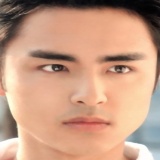
diễn viên Minh Đạo